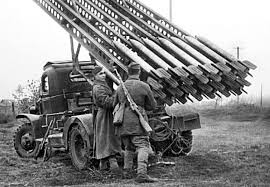
Label: Self Propelled Artillery